Chantilly, Oise

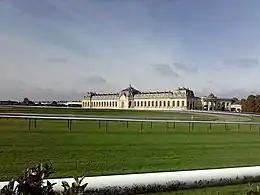
Great Stables at Chantilly Racecourse

A number of industrialists took advantage of the sale of Condé assets to further develop their business activities. In 1792, the porcelain manufacturing enterprise turned its hand to ceramics under the hand of its new English owner, Christophe Potter. A copper laminating factory was established in the industrial buildings on the canal in 1801, and opened a mill in 1807. It employed as many as 600 people and brought prosperity back to the commune. Using the new English techniques, it diversified in cloth, particularly in calico manufacture and laundering. It began to decline in 1814 then lost its monopoly and failed in 1822.